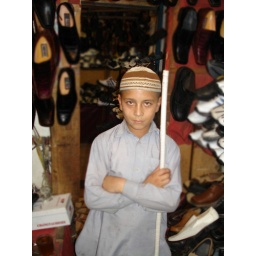
the boy who works at a shoe store in rawalpindi